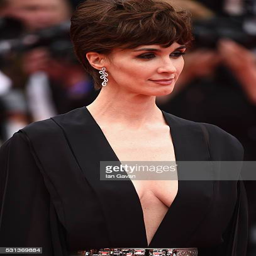
actor attends premiere during festival at festivals